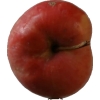
Label: Apple 10